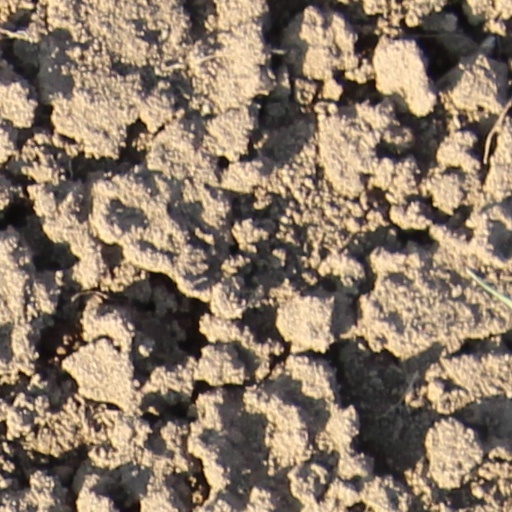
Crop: wheat